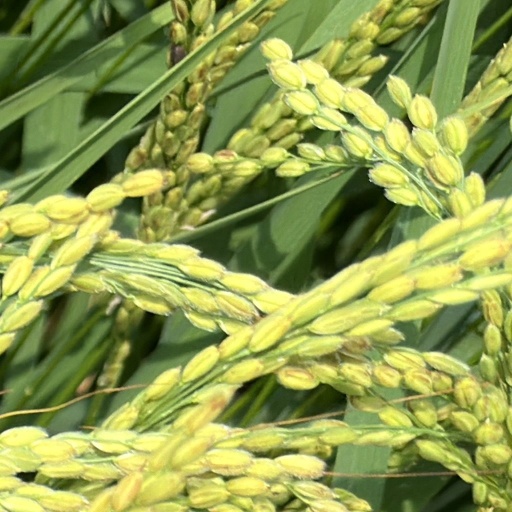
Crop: rice